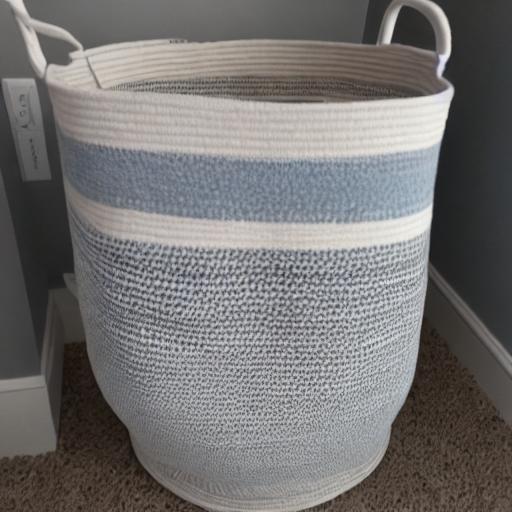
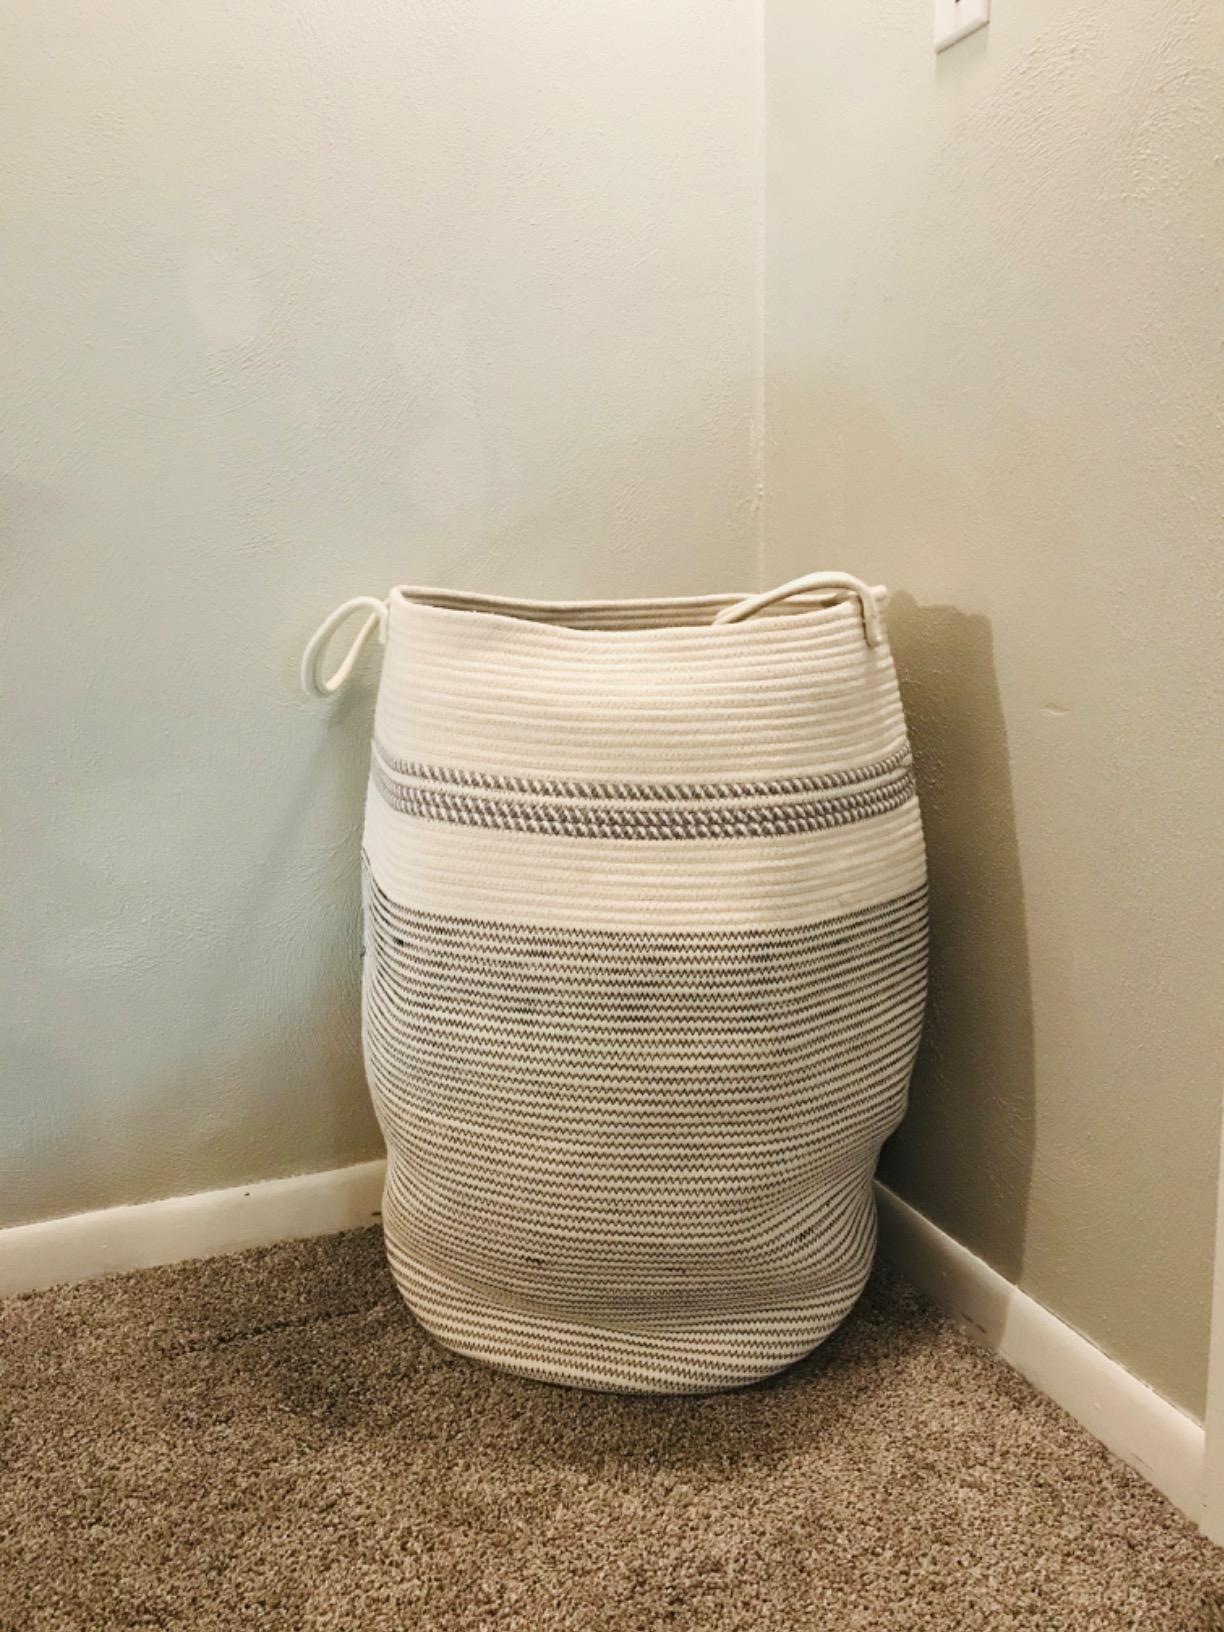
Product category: items_hamper
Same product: no